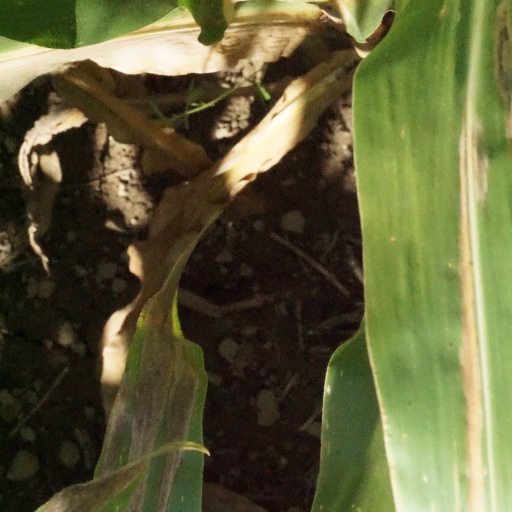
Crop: maize; corn